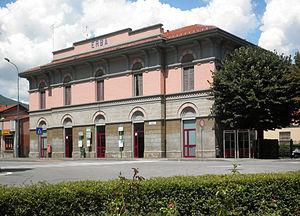
La gare de Erba est une gare ferroviaire italienne de la ligne de Milan à Asso, située sur le territoire de la commune d'Erba, dans la province de Côme en région de Lombardie.